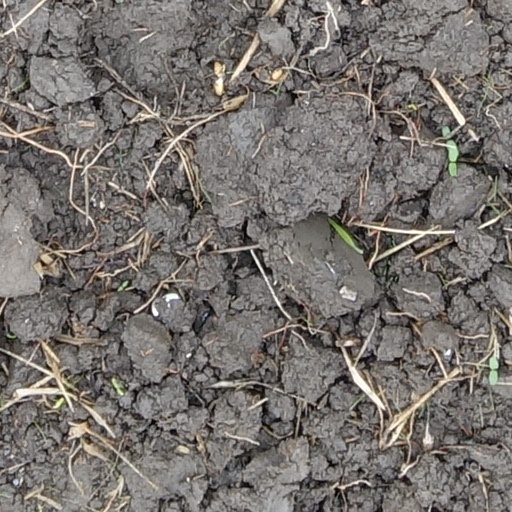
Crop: wheat